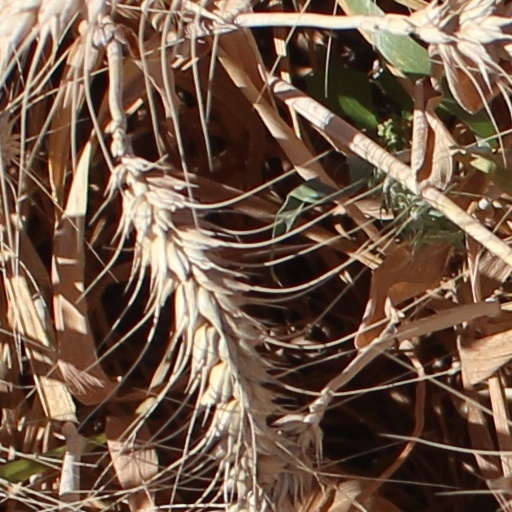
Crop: wheat